Gais

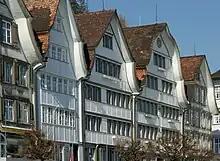
Wooden houses along the town square ("Dorfplatz"), showing the curved gables

The village is home to several Swiss heritage sites of national significance including the village square, the Protestant church of 1782, the former spa hotel Neuer Ochsen of 1796 and the Krone inn of 1781.